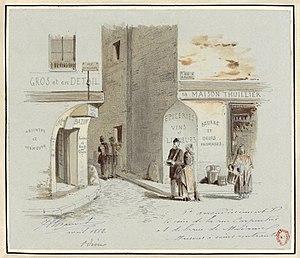
Le commencement de la rue Carpentier (actuelle rue Marie-Pape-Carpantier), dans la rue Madame.
Jules-Adolphe Chauvet né le 28 septembre 1828 à Péronne et mort le 2 mai 1898 à Paris est un peintre, dessinateur et lithographe français.
La rue Madame est une voie située à cheval sur le quartier de l'Odéon et le quartier Notre-Dame-des-Champs dans le 6ᵉ arrondissement de Paris.